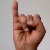
The image shows a hand gesture representing the letter 'I' in Indian Sign Language.